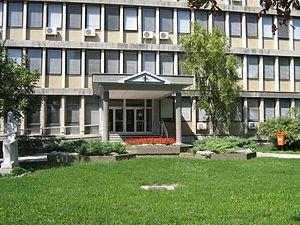
Pančevo est une ville de Serbie située dans la province autonome de Voïvodine. Au recensement de 2011, la ville intra muros comptait 76 203 habitants et son territoire métropolitain, appelé Ville de Pančevo, 123 414.